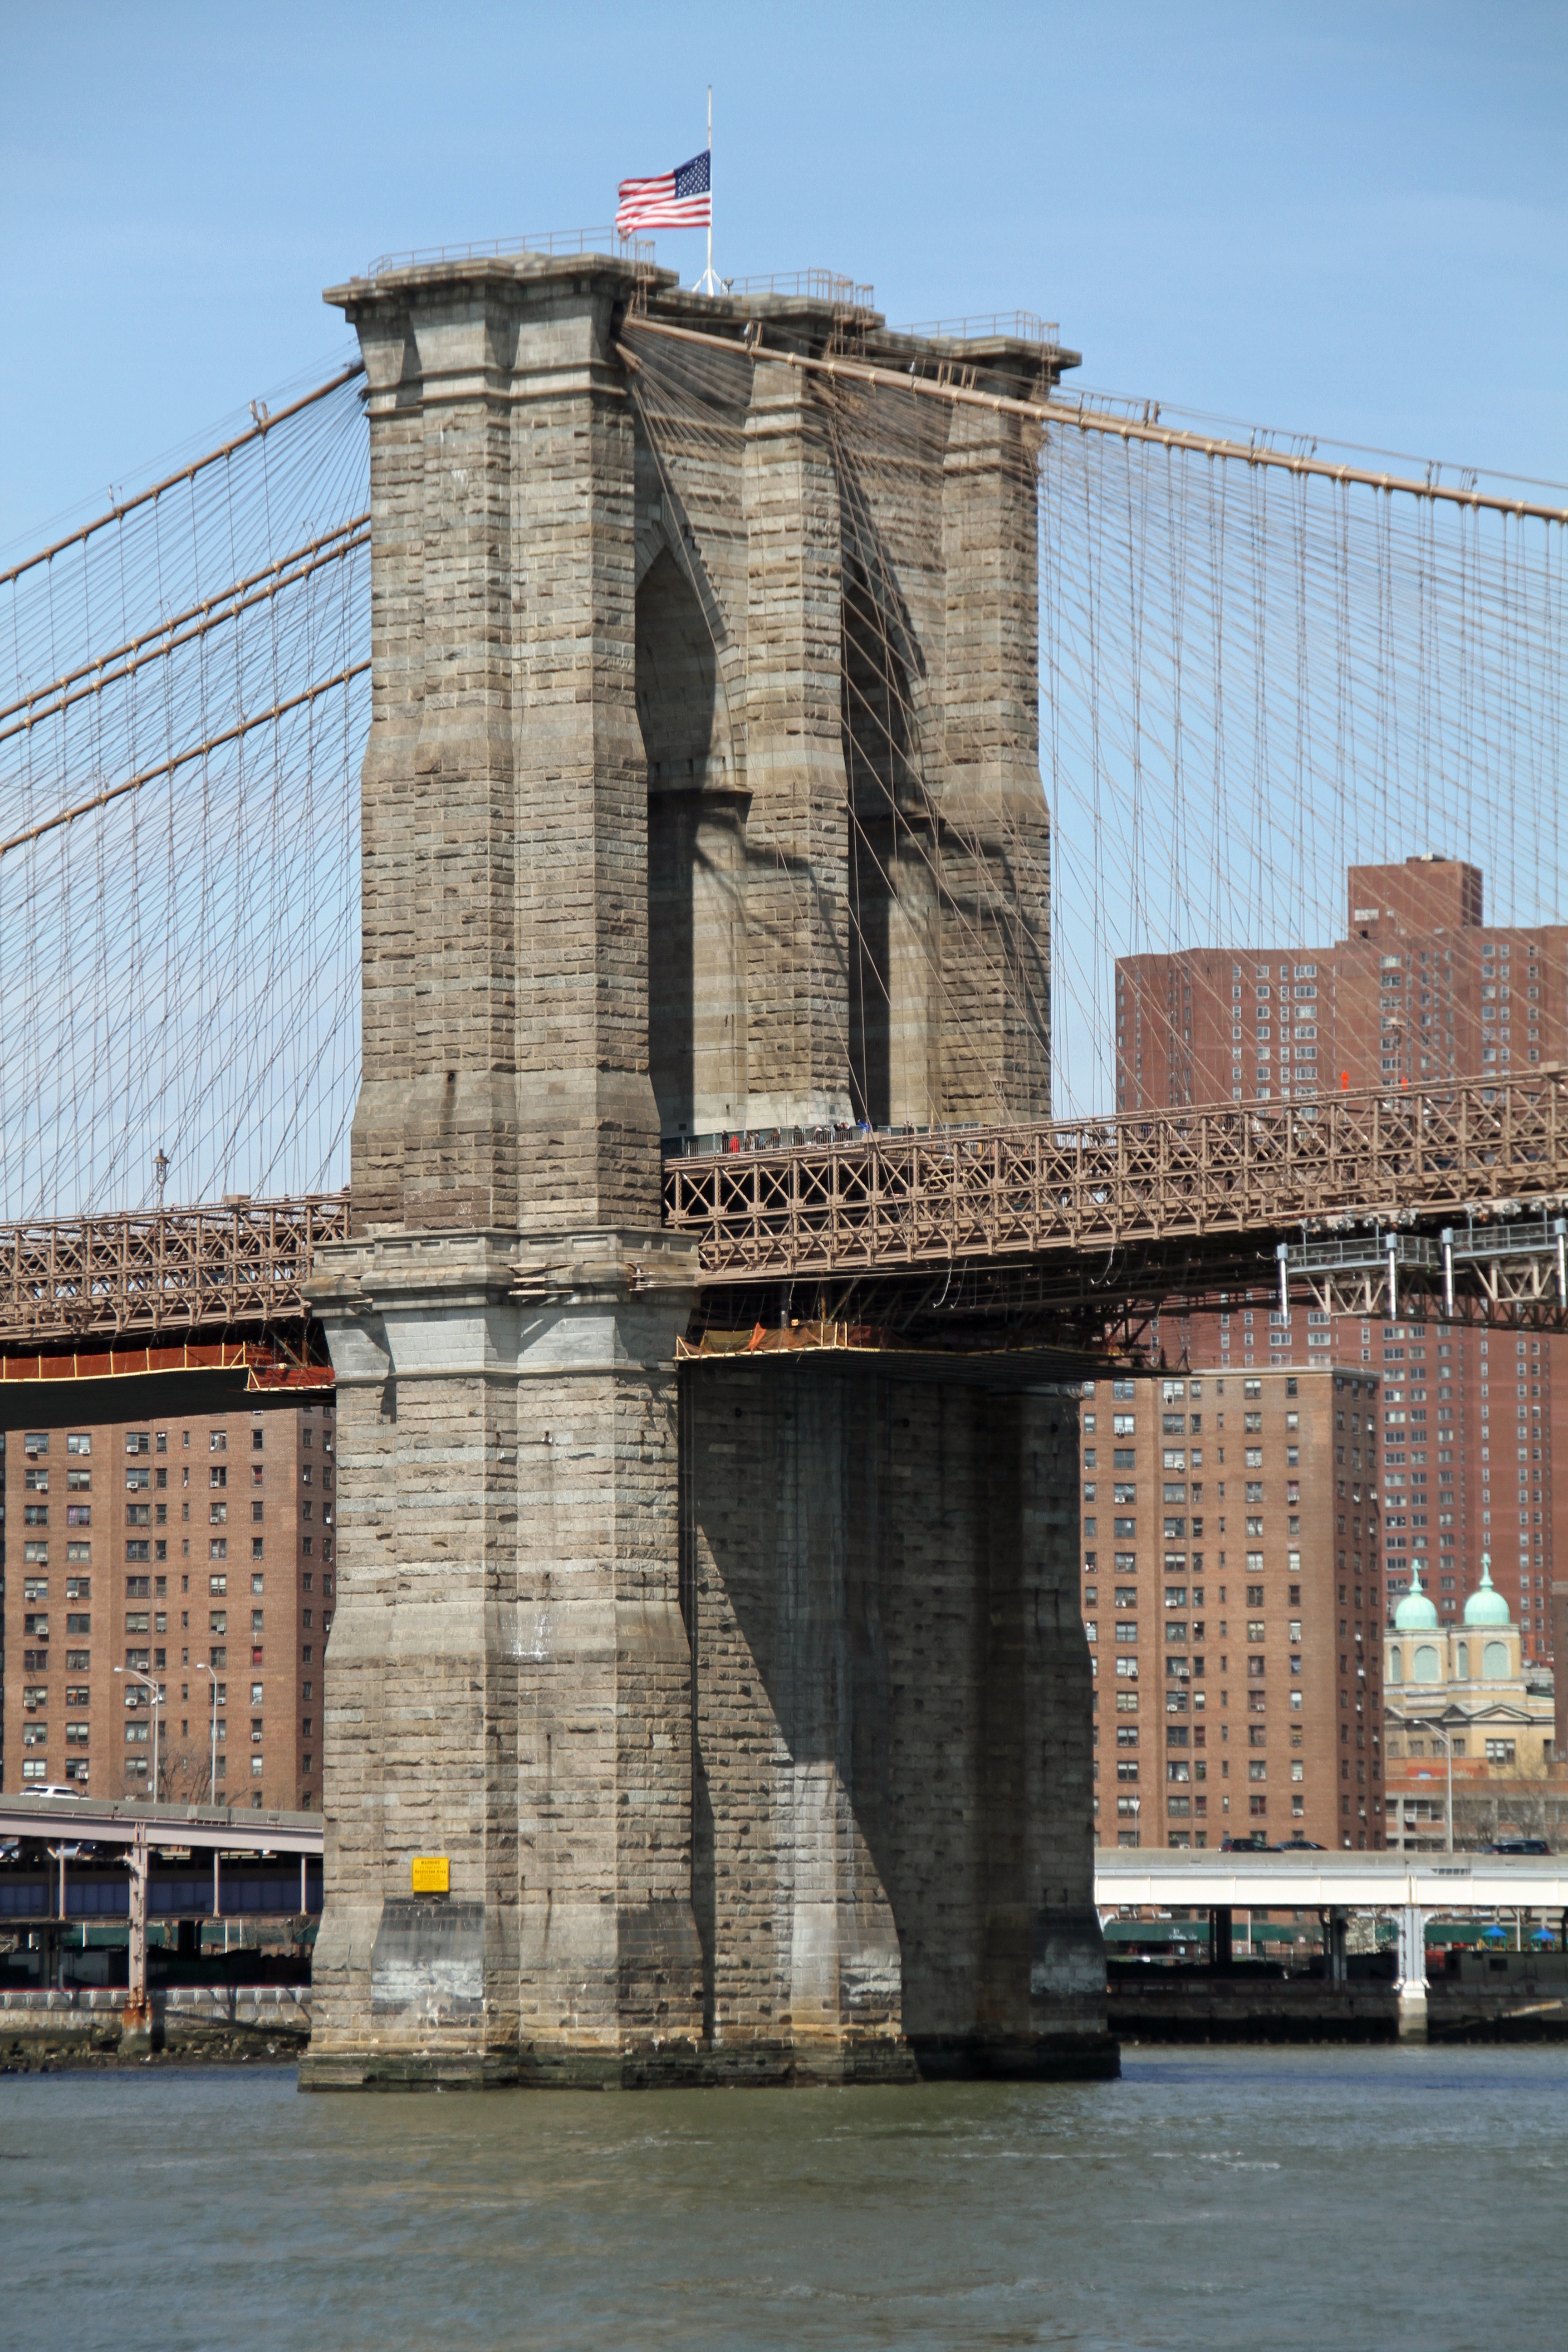
architecture, bridge, river, manhattan, downtown, tower, brooklyn bridge, nyc, usa, landmark, waterway, urban area